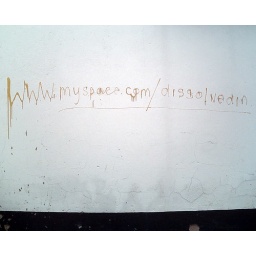
Even Myspace graffiti looks crap. Found on a car park wall in Exeter.